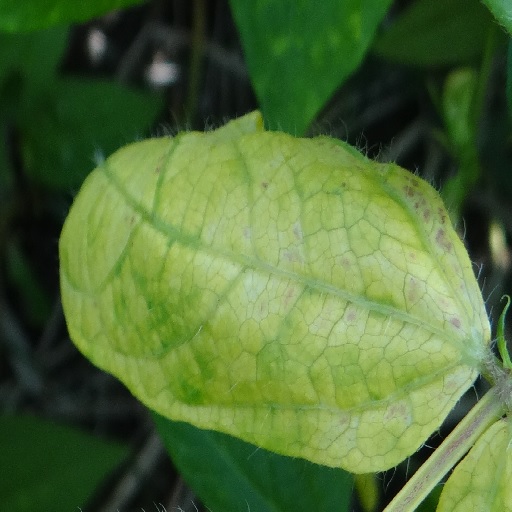
Label: Yellow Mosaic